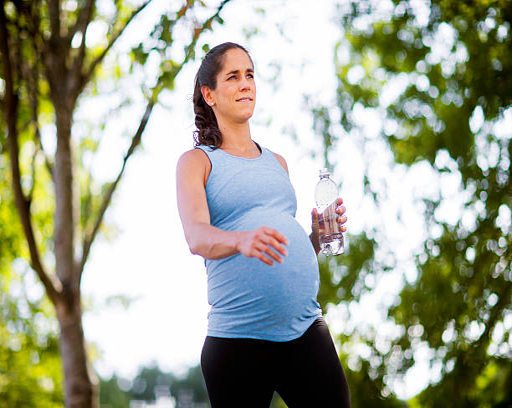
pregnant woman walking and carrying a bottle of water